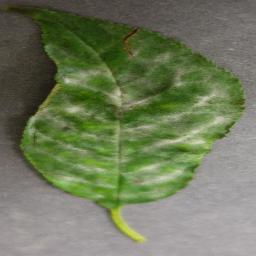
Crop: cherry
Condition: (including_sour)_powdery_mildew